Masashi Hamauzu

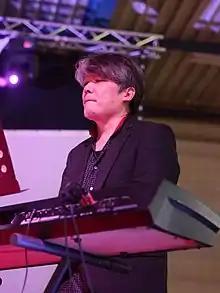
Hamauzu performing at an event in 2012

A fan of the "Final Fantasy" games, Hamauzu decided to apply for a job at Square, where Nobuo Uematsu hired him as a trainee in 1996. His debut project was "" with Uematsu, Yasunori Mitsuda, and Junya Nakano. Later the same year, he created four tracks for another multi-composer game, "Tobal No. 1". Working with Nakano on these games, Hamauzu admired his musical style, and they became friends; they have later collaborated on several titles. Hamauzu's first solo project came in 1997 with "Chocobo's Mysterious Dungeon". Shortly after the title's release, Hamauzu and Yasuo Sako created "Chocobo no Fushigina Dungeon Coi Vanni Gialli", an arranged album containing orchestral tracks from the game's music. Both the soundtrack and "Coi Vanni Gialli" were praised. For "Final Fantasy VII", Hamauzu was the synthesizer programmer for the rendition of Joseph Haydn's "The Creation", and provided bass vocals in the eight-person chorus for "One-Winged Angel".